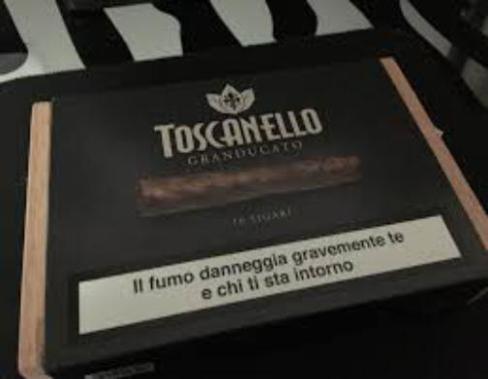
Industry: Necessities